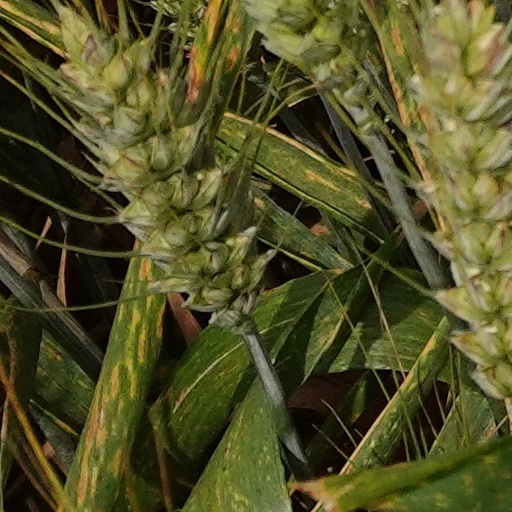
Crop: wheat